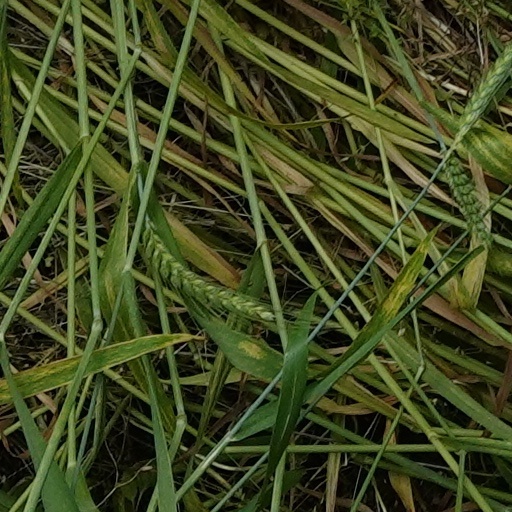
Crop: wheat